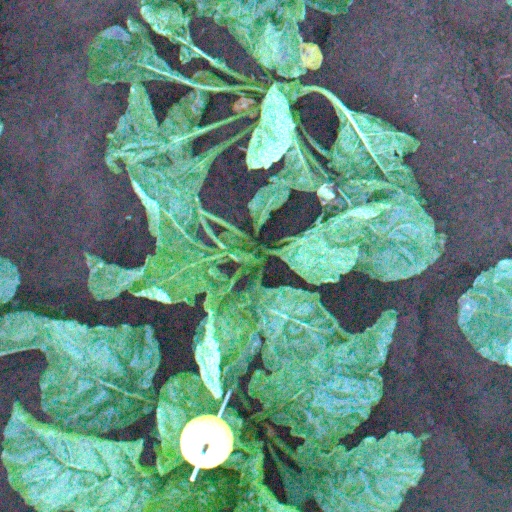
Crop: sugar beet